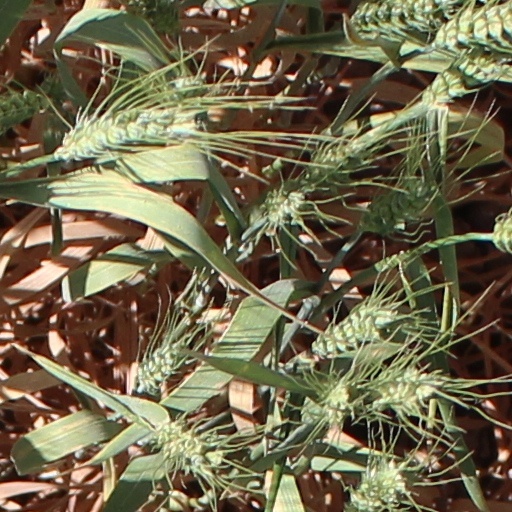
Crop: wheat